Prisma (app)

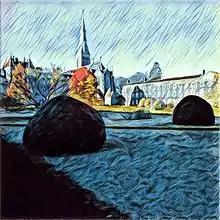
Image of Maynooth University captured through prisma

On the first day of the Android version release, it received over 1.7 million downloads with 50 million pictures processed by the app.